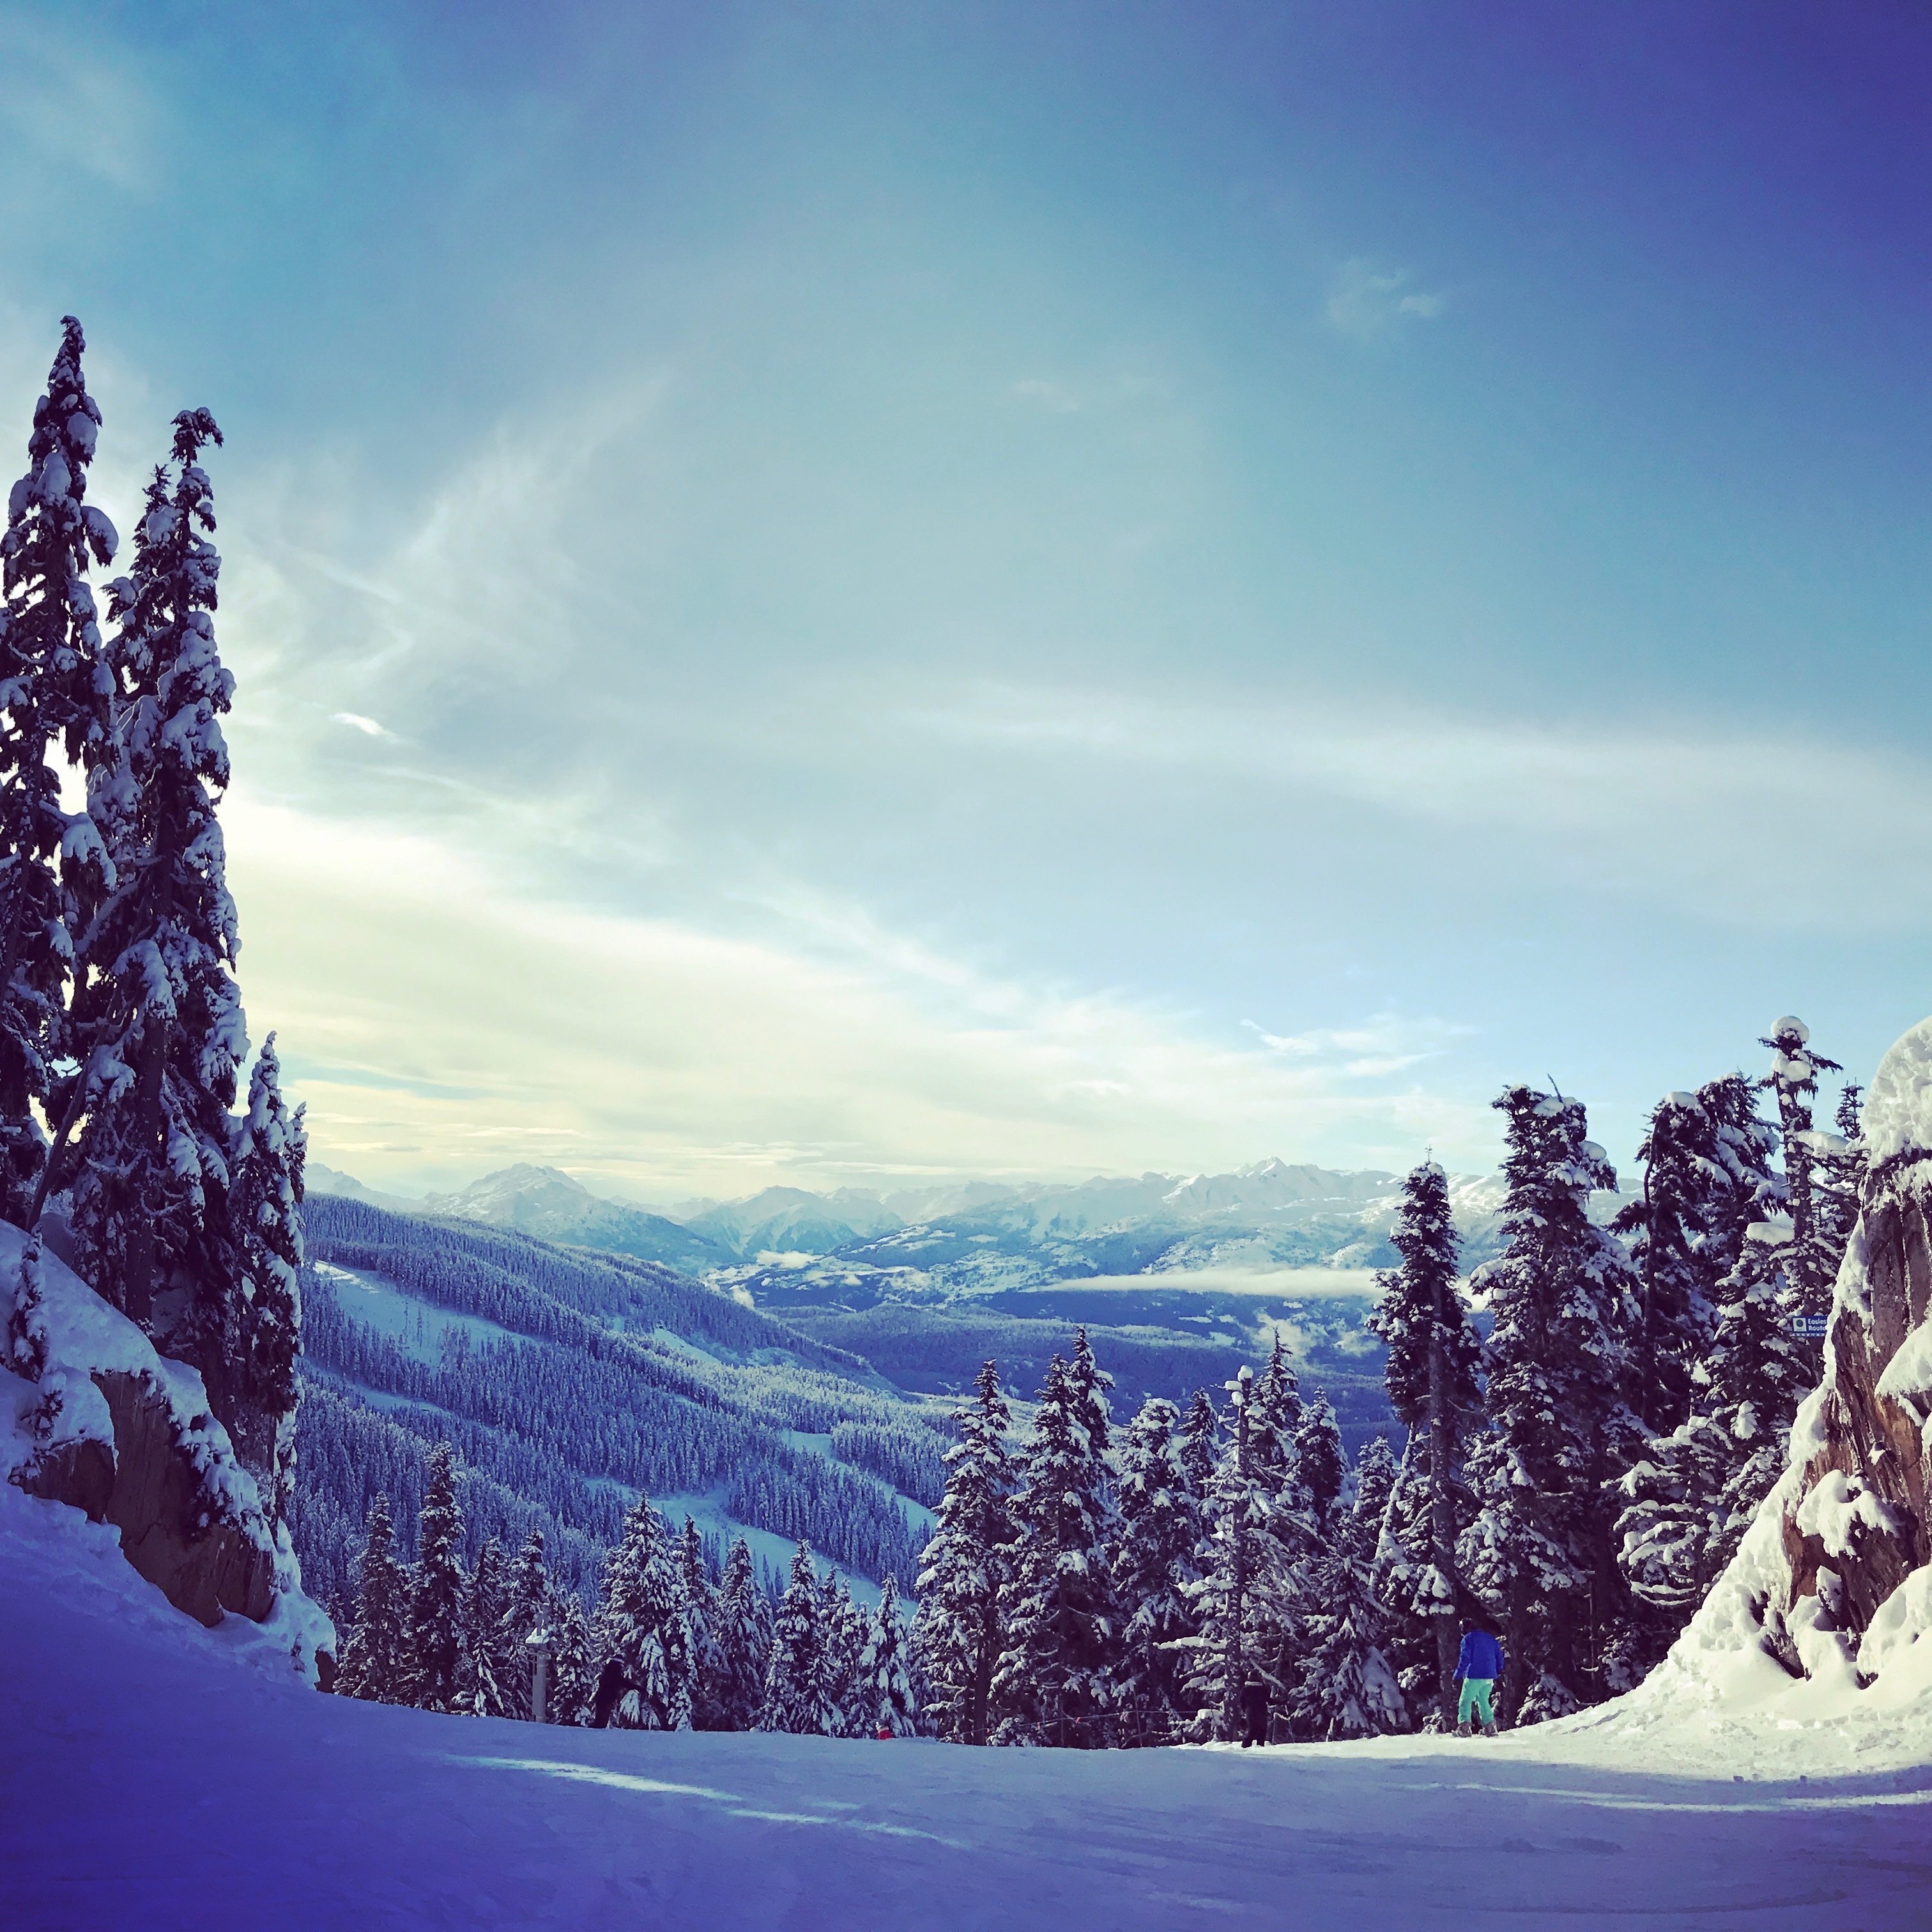
landscape, tree, nature, mountain, snow, winter, cloud, sky, sunlight, morning, flower, mountain range, dusk, weather, vancouver, blue, season, alps, canada, british, whistler, mountainous landforms